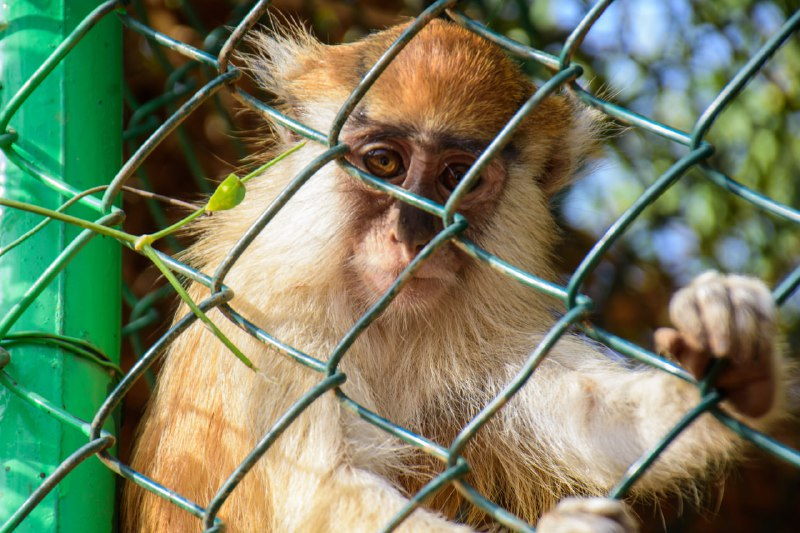
الوصف بالفصحى: يقف قرد السعدان ذو الفراء الكثيف خلف السياج المعدني، وهو يمسك بالأسلاك وينظرللخارج
الوصف بالعامية السودانية: قرد سعدان شعره منفوش ماسك في سلك القفص وبعاين
التصنيف: Agriculture & Livestock